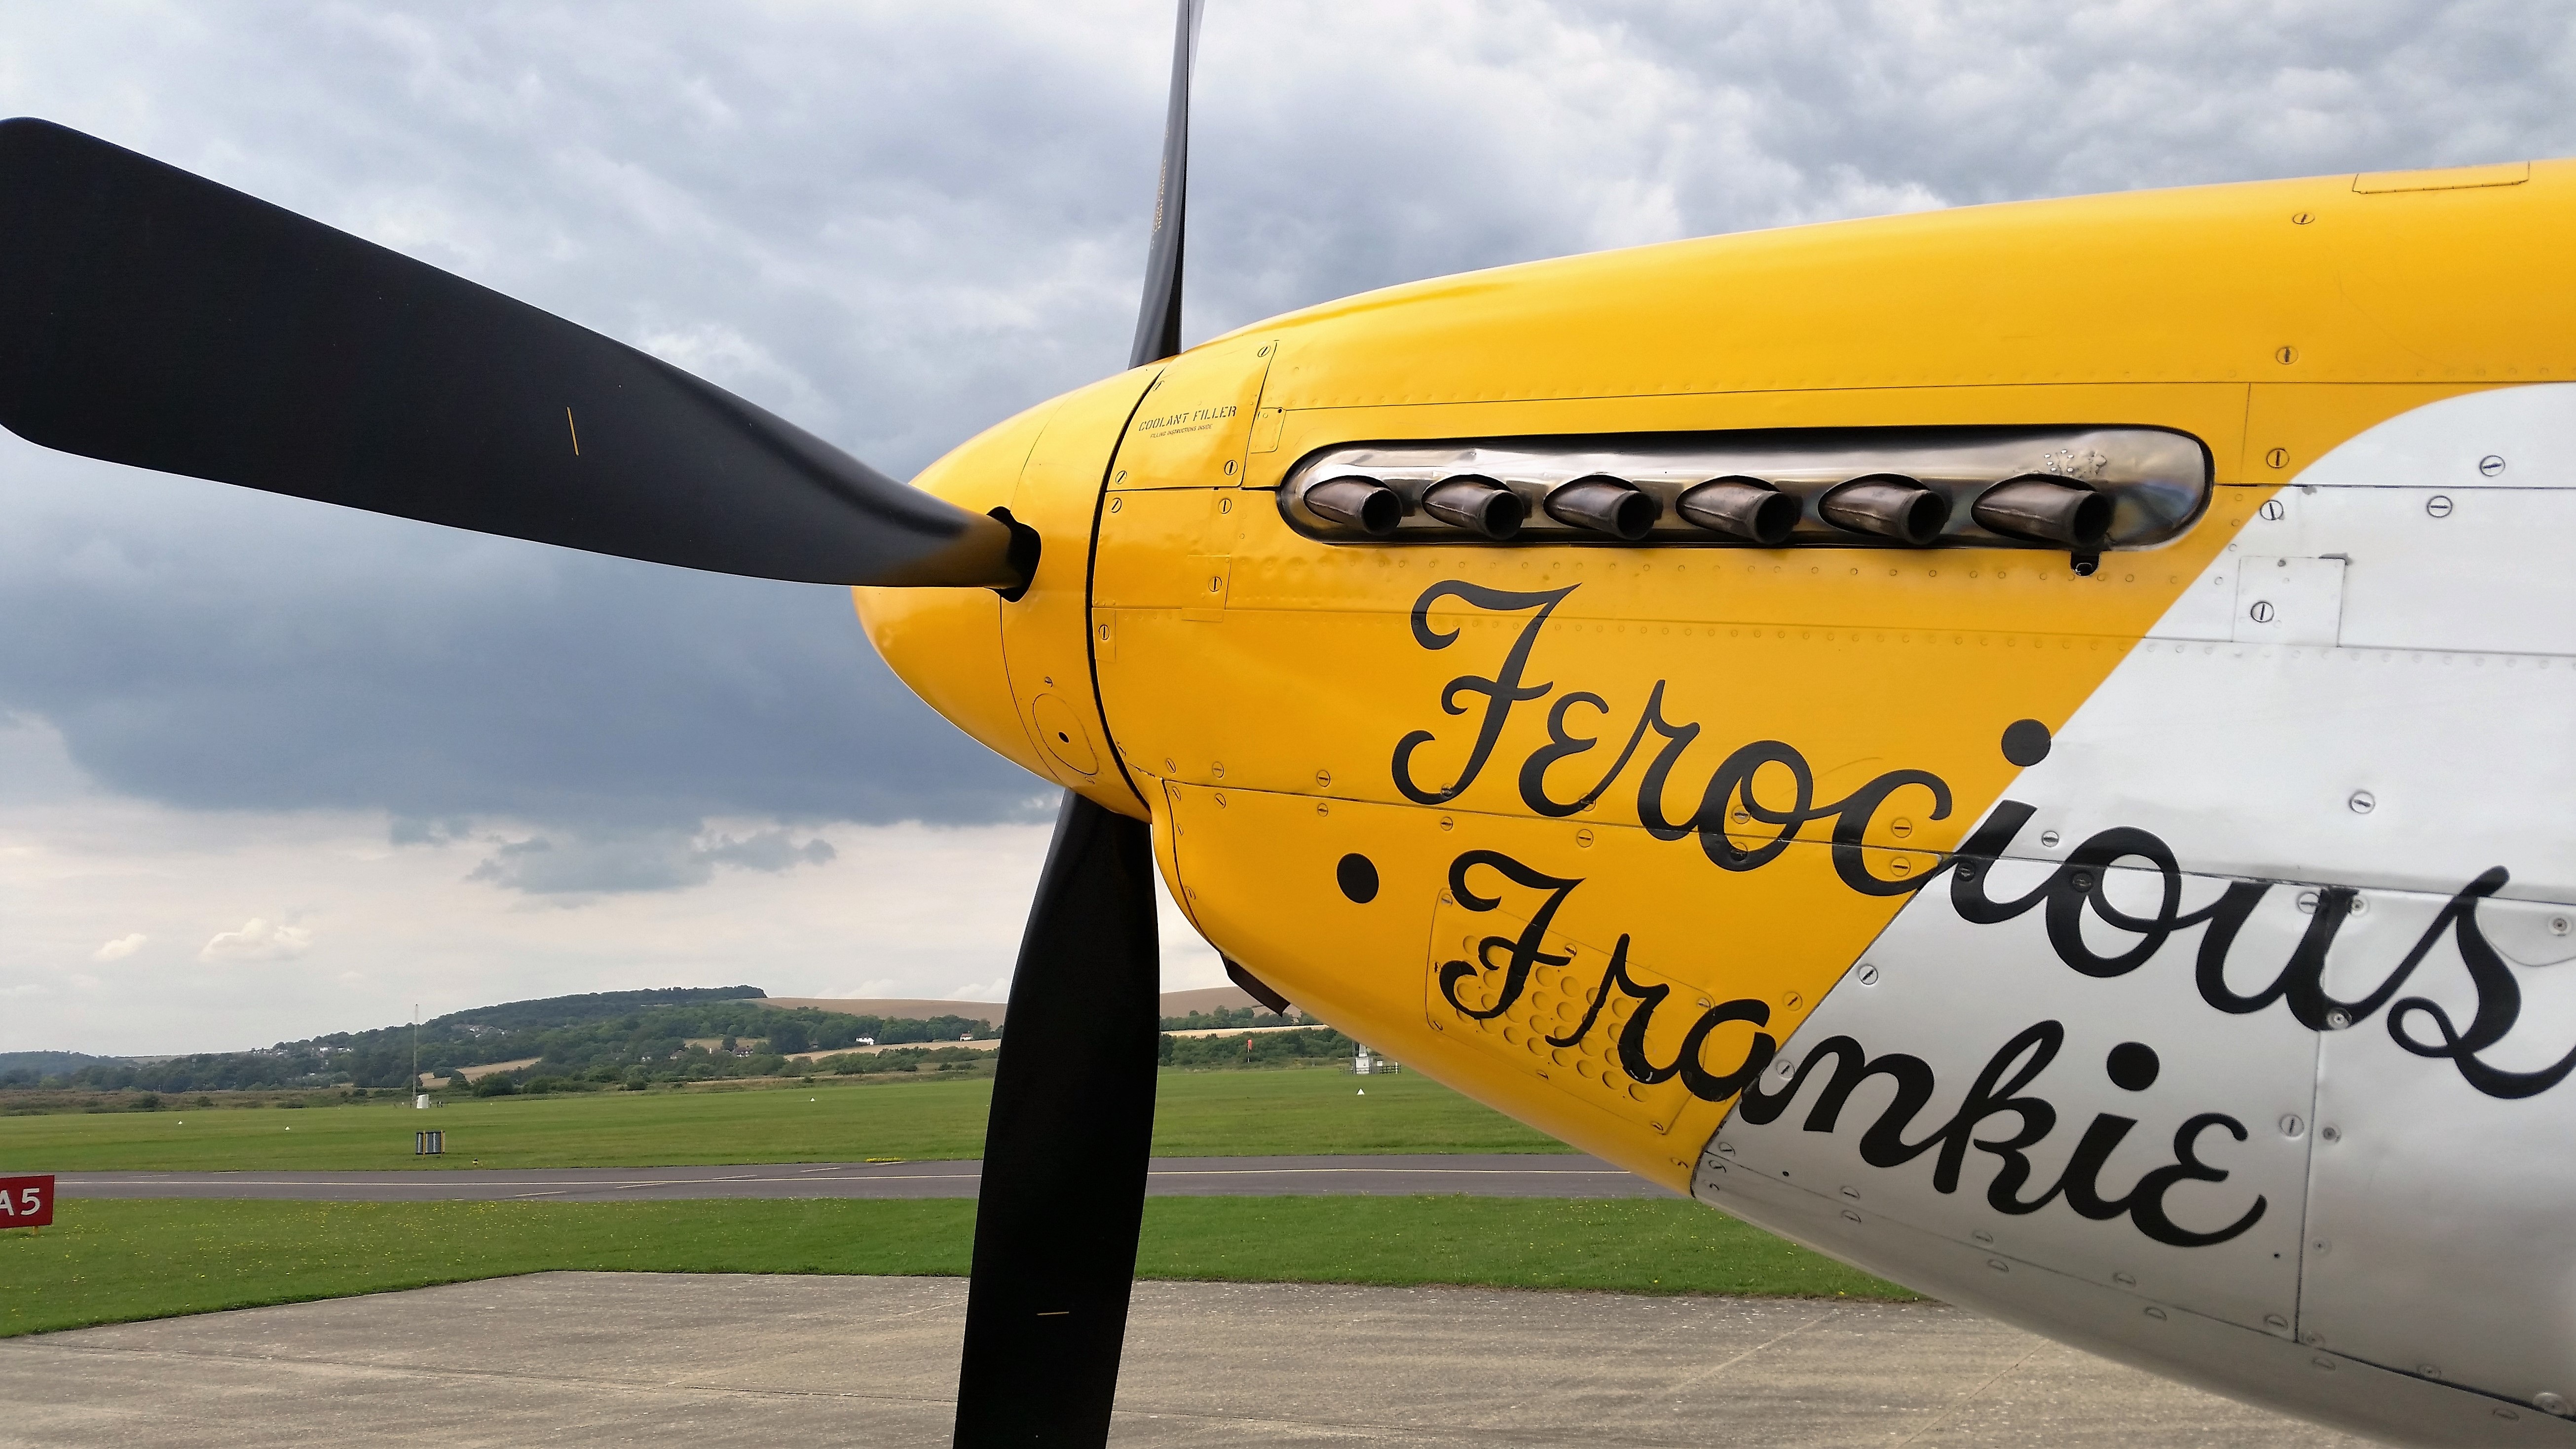
wing, airplane, aircraft, vehicle, airline, aviation, flight, airliner, propeller, warbird, p51, light aircraft, air force, fighter aircraft, military aircraft, monoplane, atmosphere of earth, propeller driven aircraft